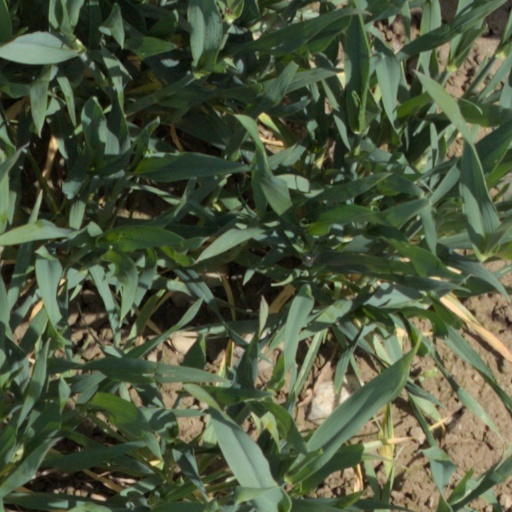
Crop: wheat